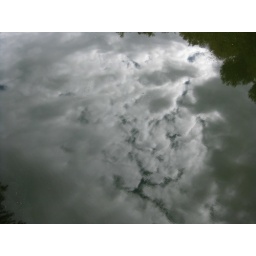
Cloudy sky reflected in the water of Salmon Arm bay